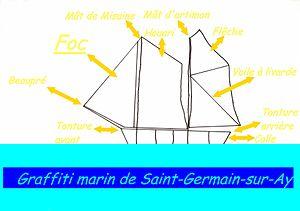
Schéma descriptif du graffiti marin situé façade ouest de l'église de Saint-Germain-sur-Ay
L'église Saint-Germain est située à Saint-Germain-sur-Ay dans le département français de la Manche. Elle date du XIIᵉ siècle et fait l'objet, avec son cimetière, d'une inscription au titre des monuments historiques par arrêté du 12 août 1946.